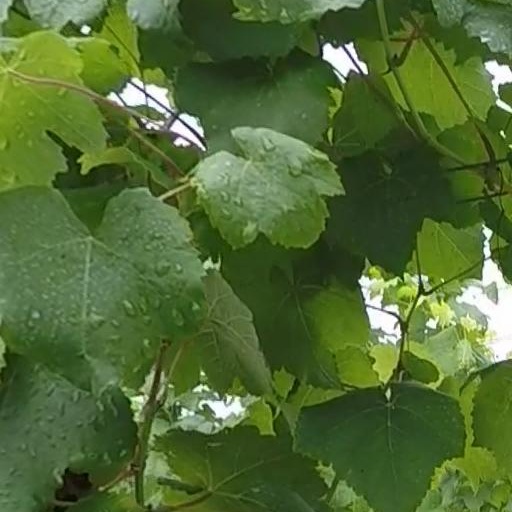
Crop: grape